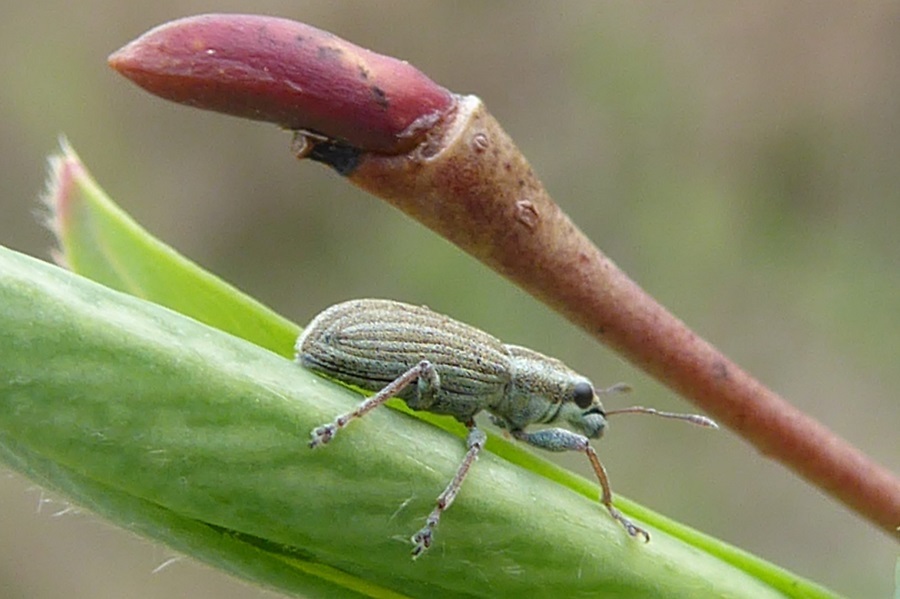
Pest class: pea_leaf_weevil